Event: Nepal Earthquake
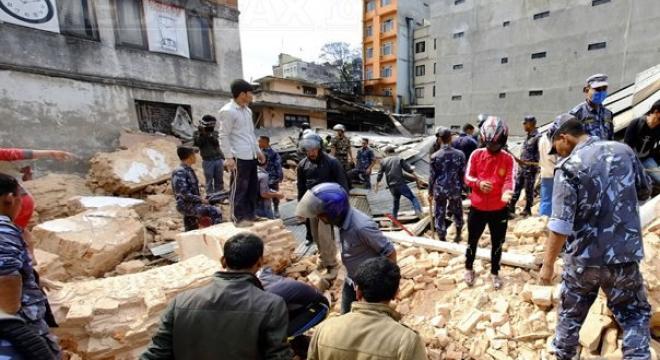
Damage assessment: damage